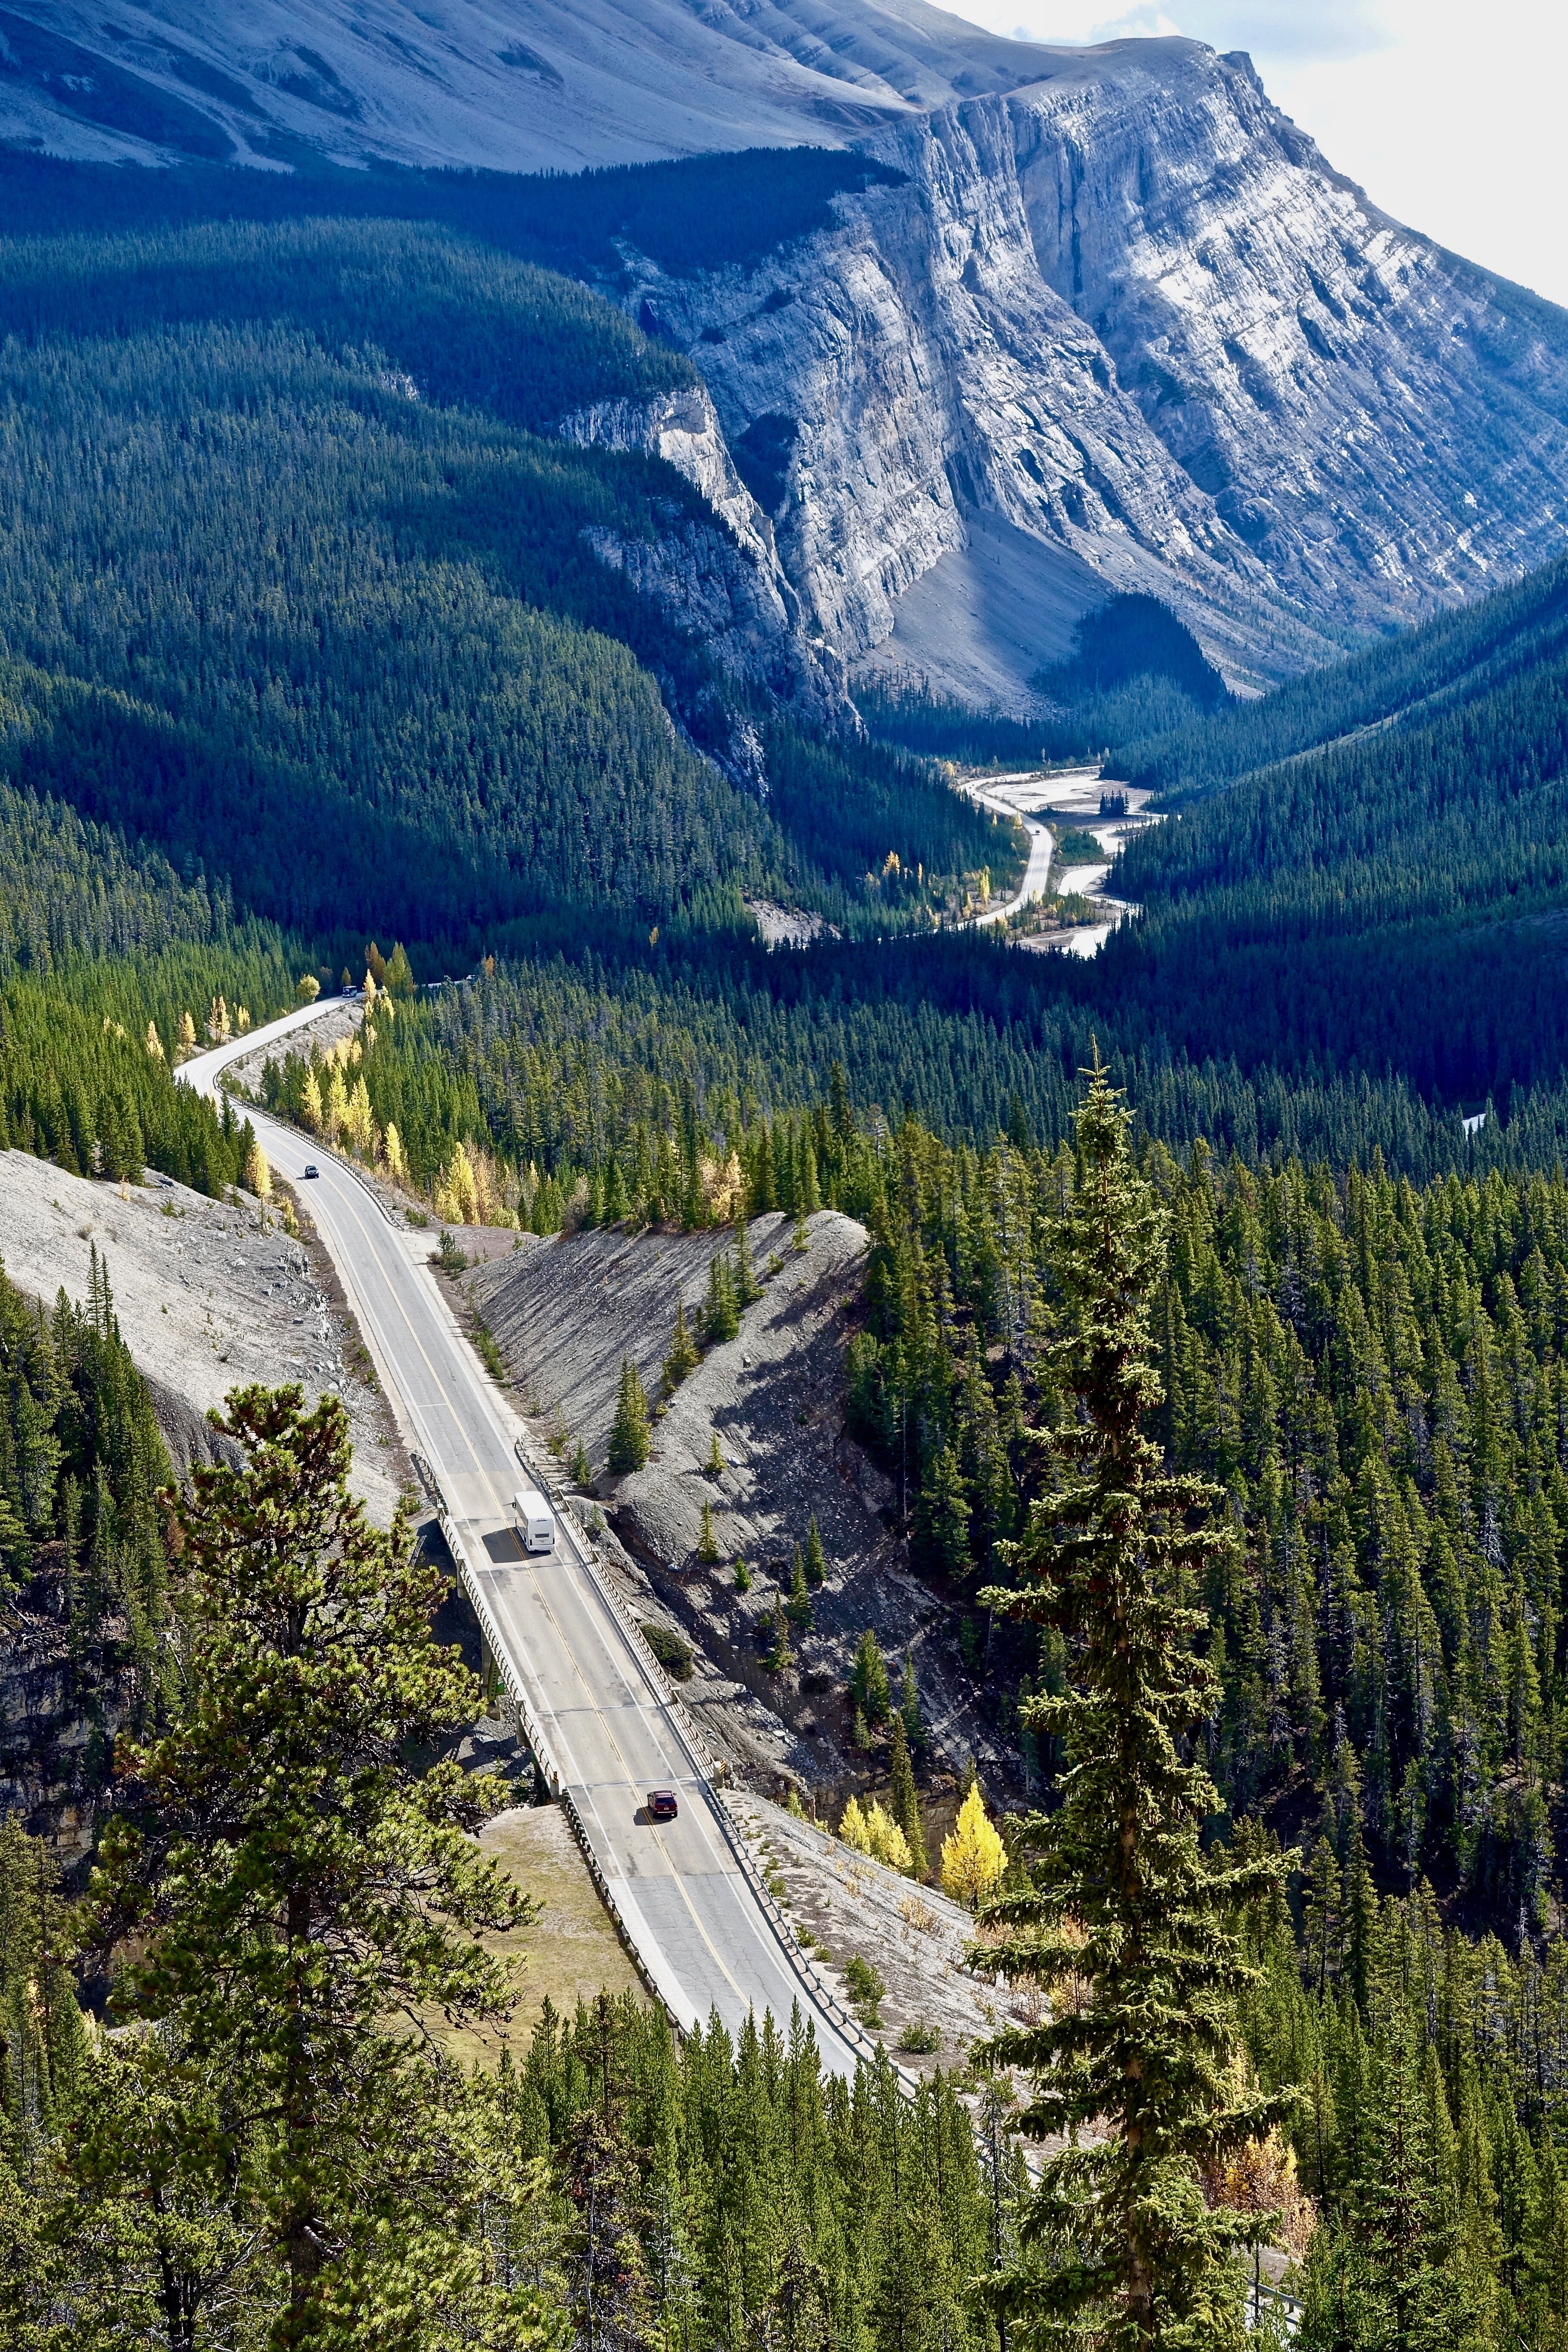
landscape, tree, forest, path, wilderness, mountain, winter, sky, road, hill, highway, valley, mountain range, transportation, journey, route, highland, terrain, national park, ridge, summit, conifer, mountains, alps, rockies, fell, elevation, moraine, bird's eye view, aerial photography, mountain pass, hill station, continental divide, mountainous landforms, glacial landform, spruce fir forest, mount scenery